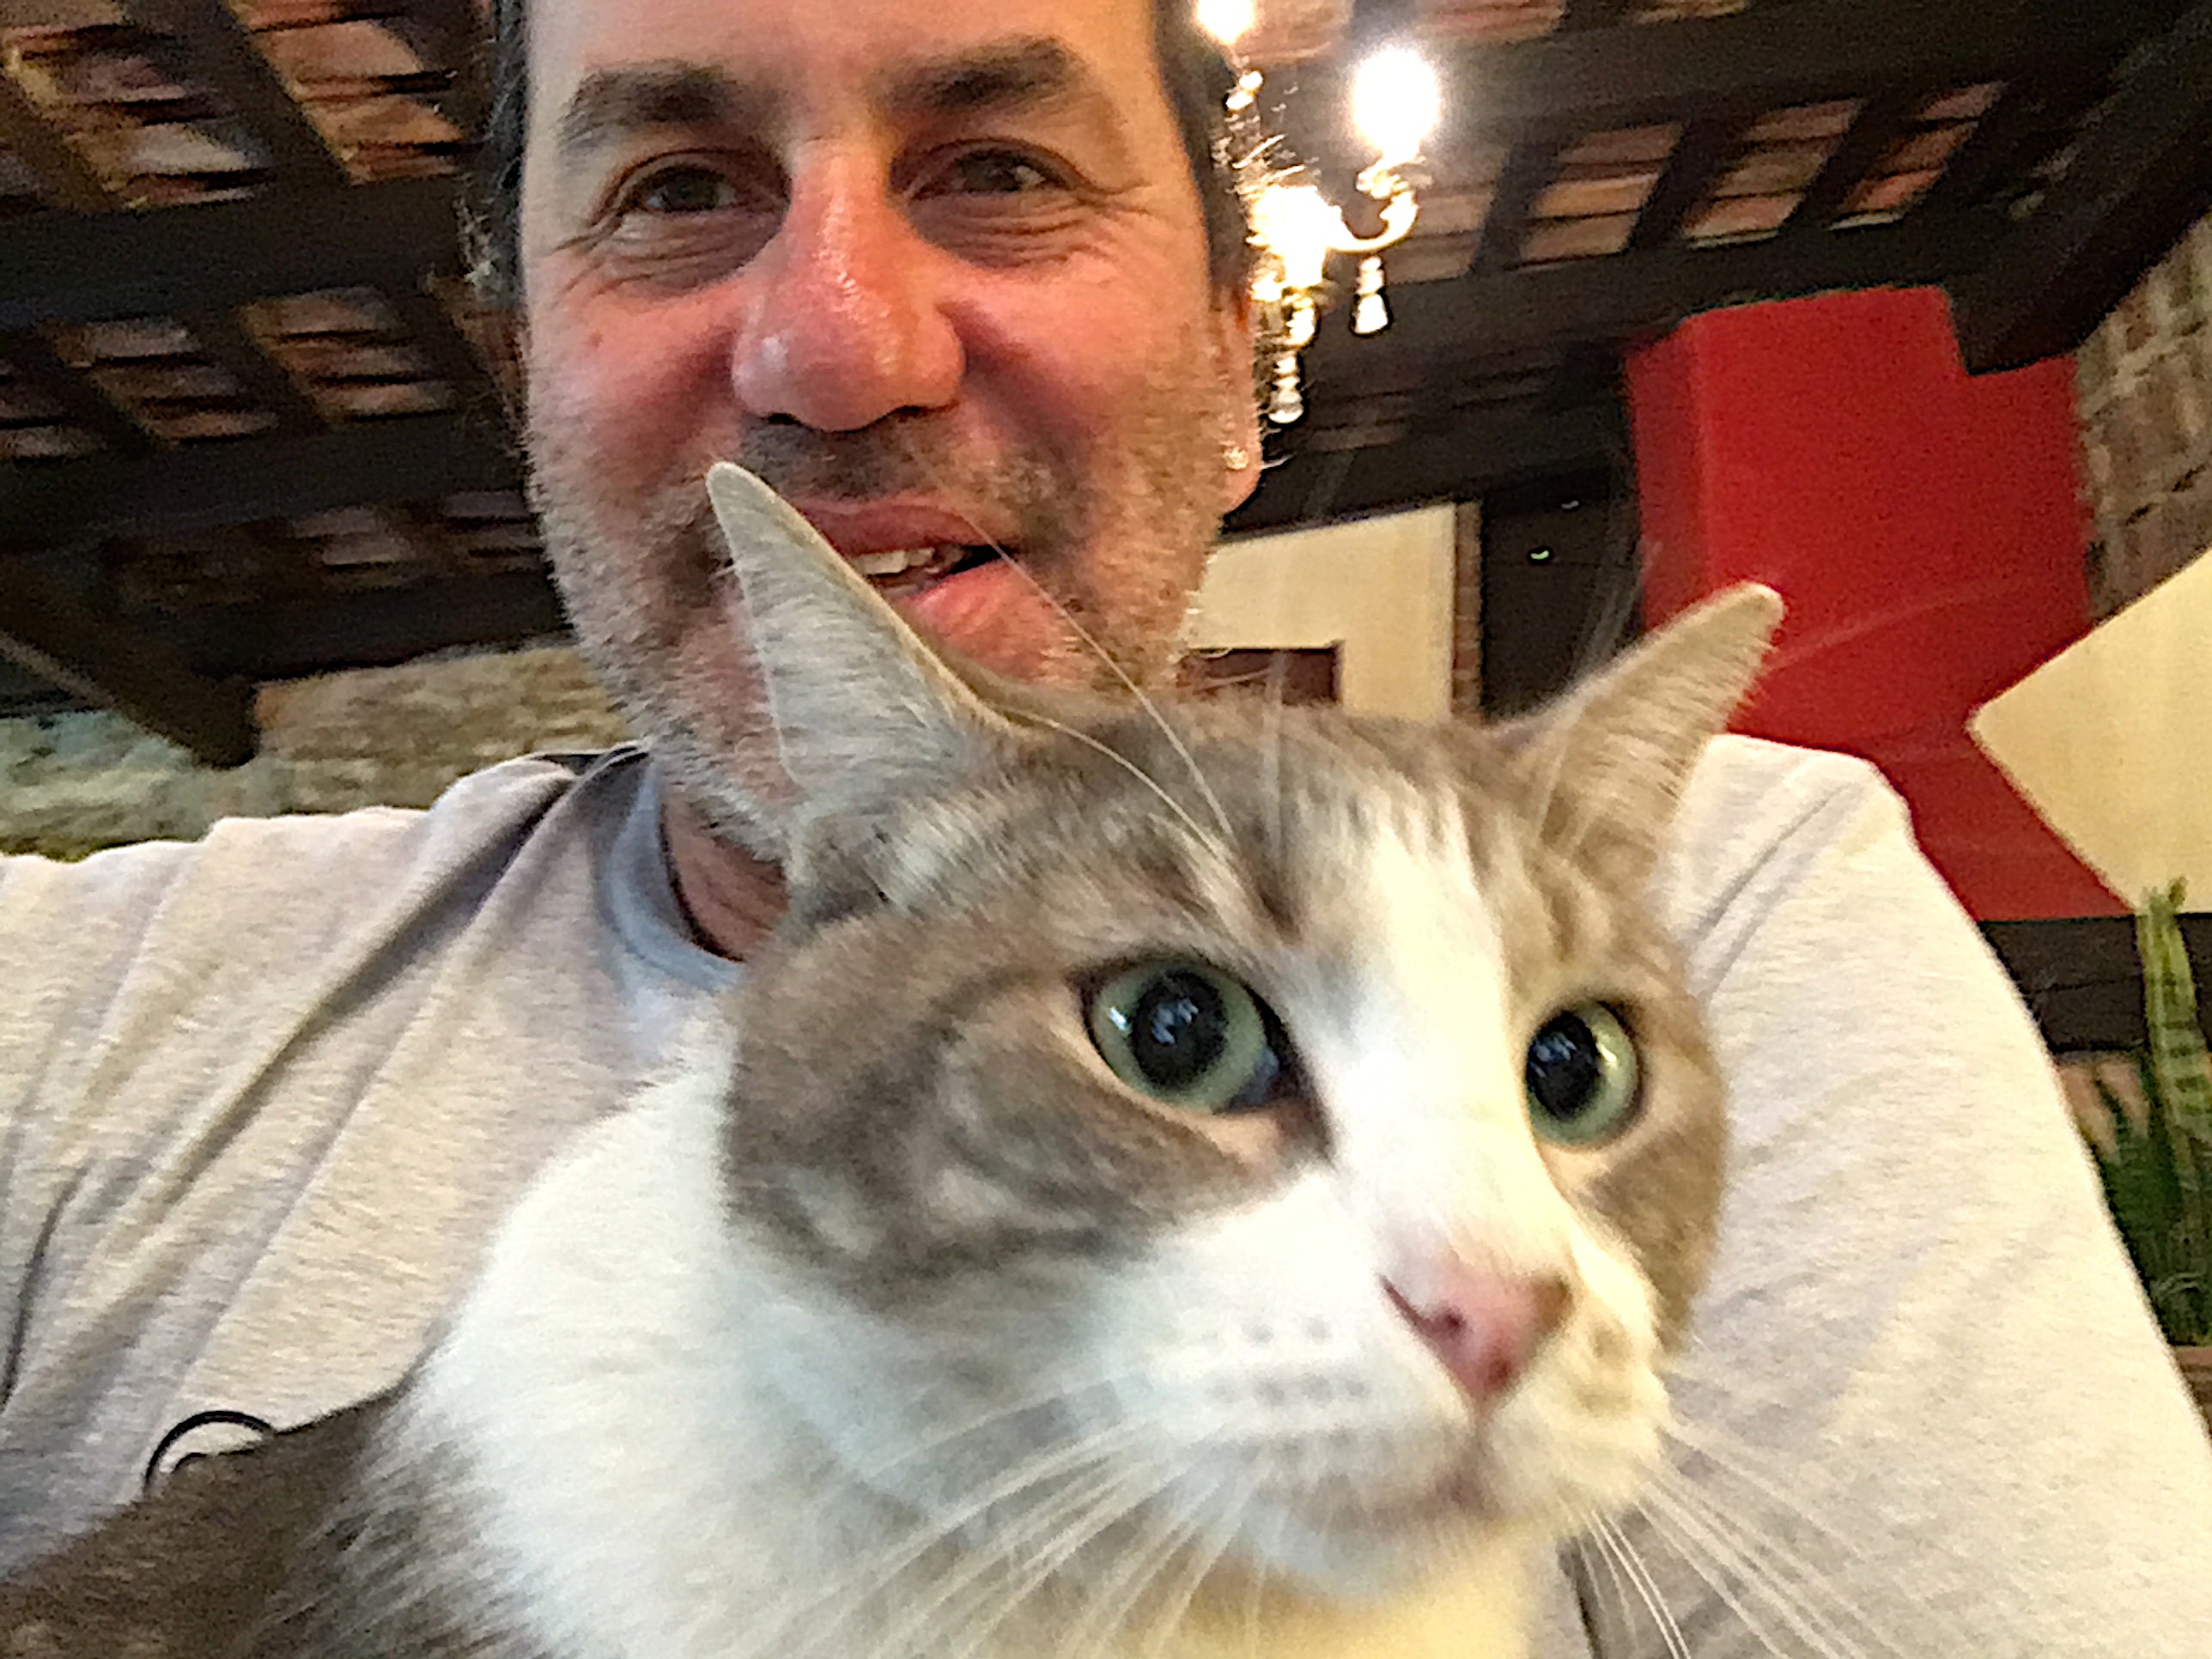
cat, mammal, nose, whiskers, skin, vertebrate, european shorthair, small to medium sized cats, cat like mammal, domestic short haired cat